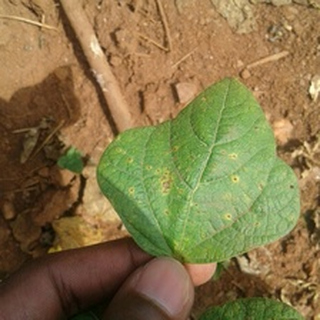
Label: bean_rust